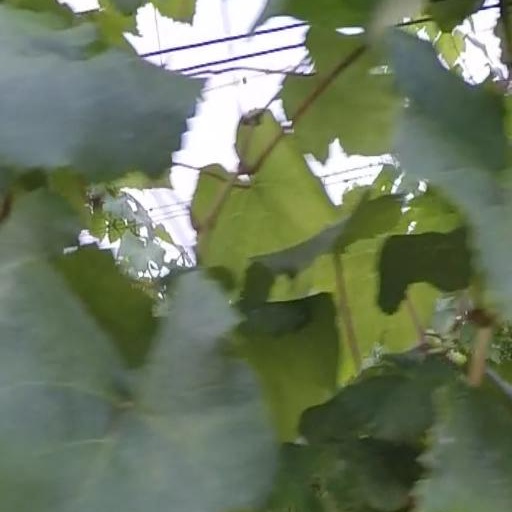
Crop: grape